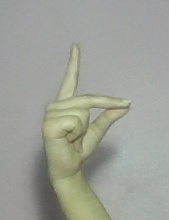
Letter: ta